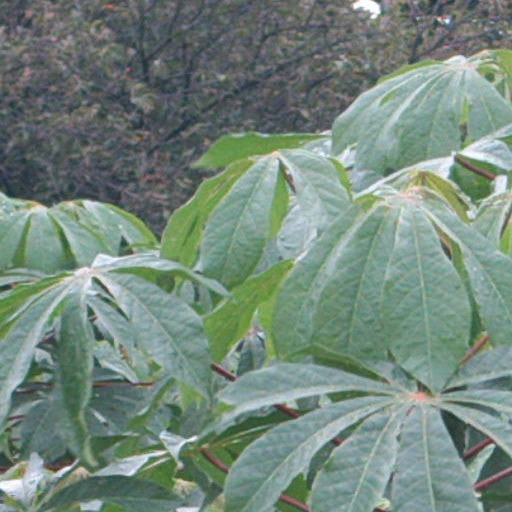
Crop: cassava